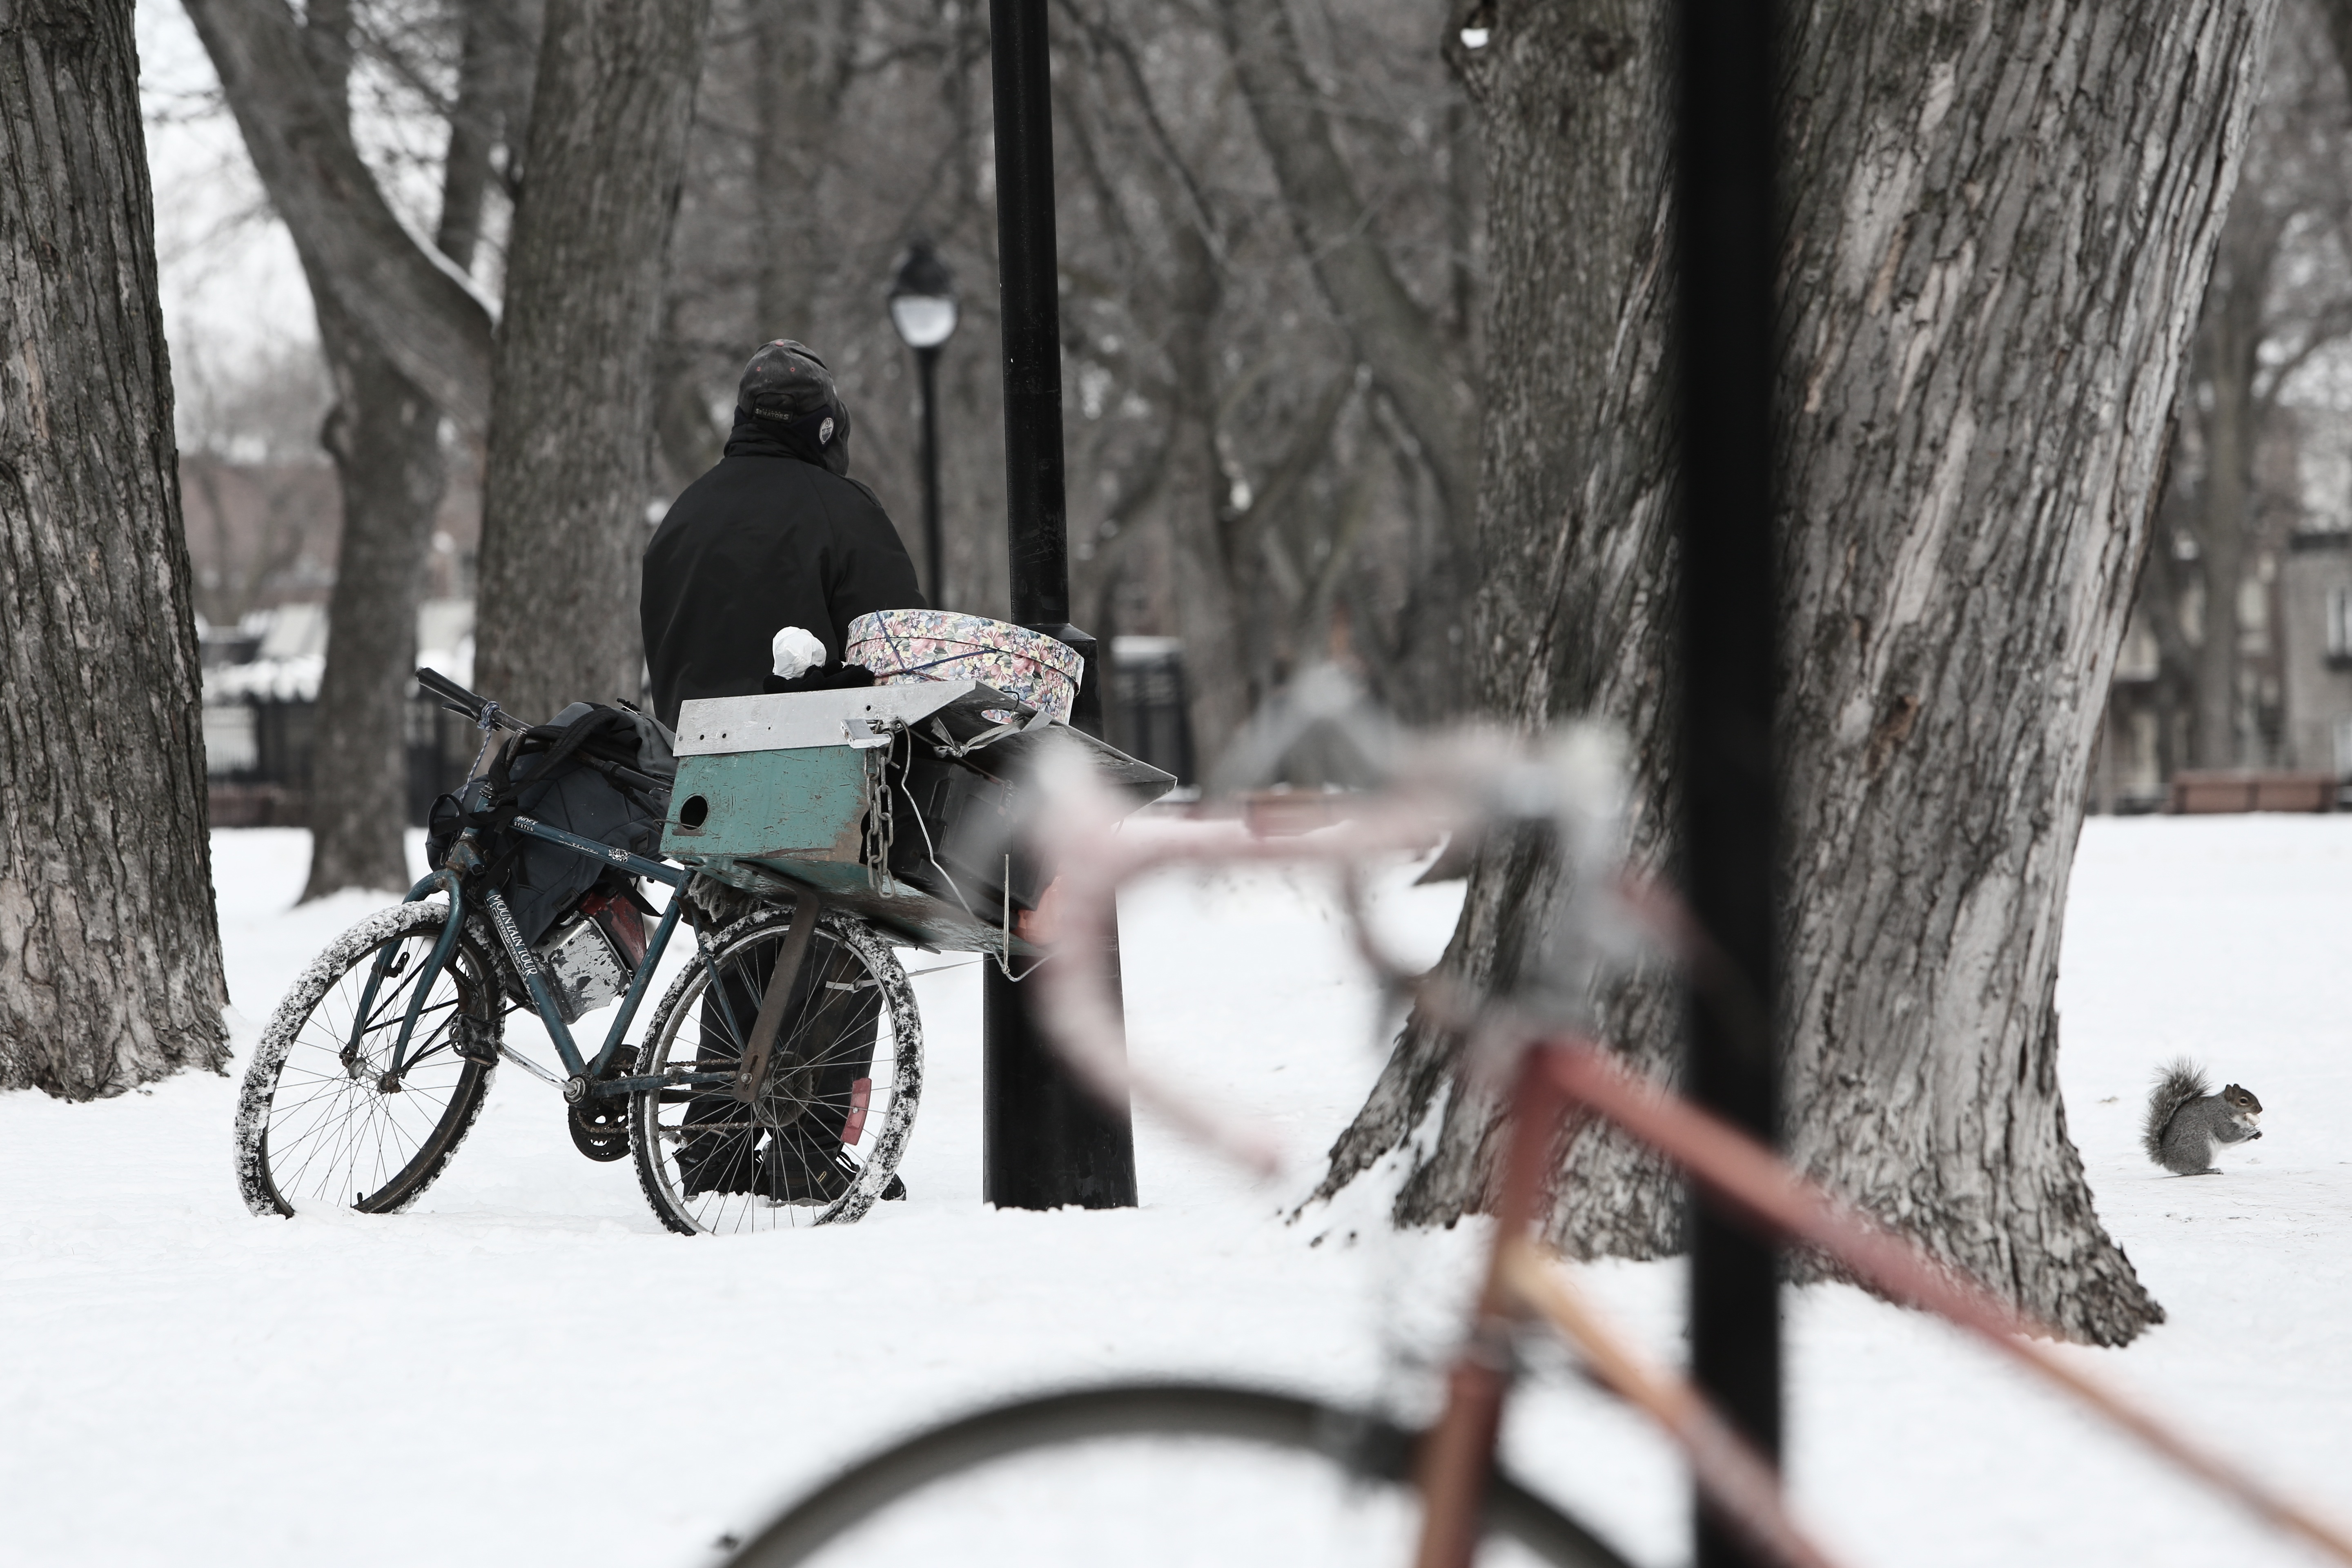
man, snow, cold, winter, bicycle, bike, urban, bark, vehicle, weather, season, sports equipment, trees, homeless, poverty, scene, lamp posts, tree trucks